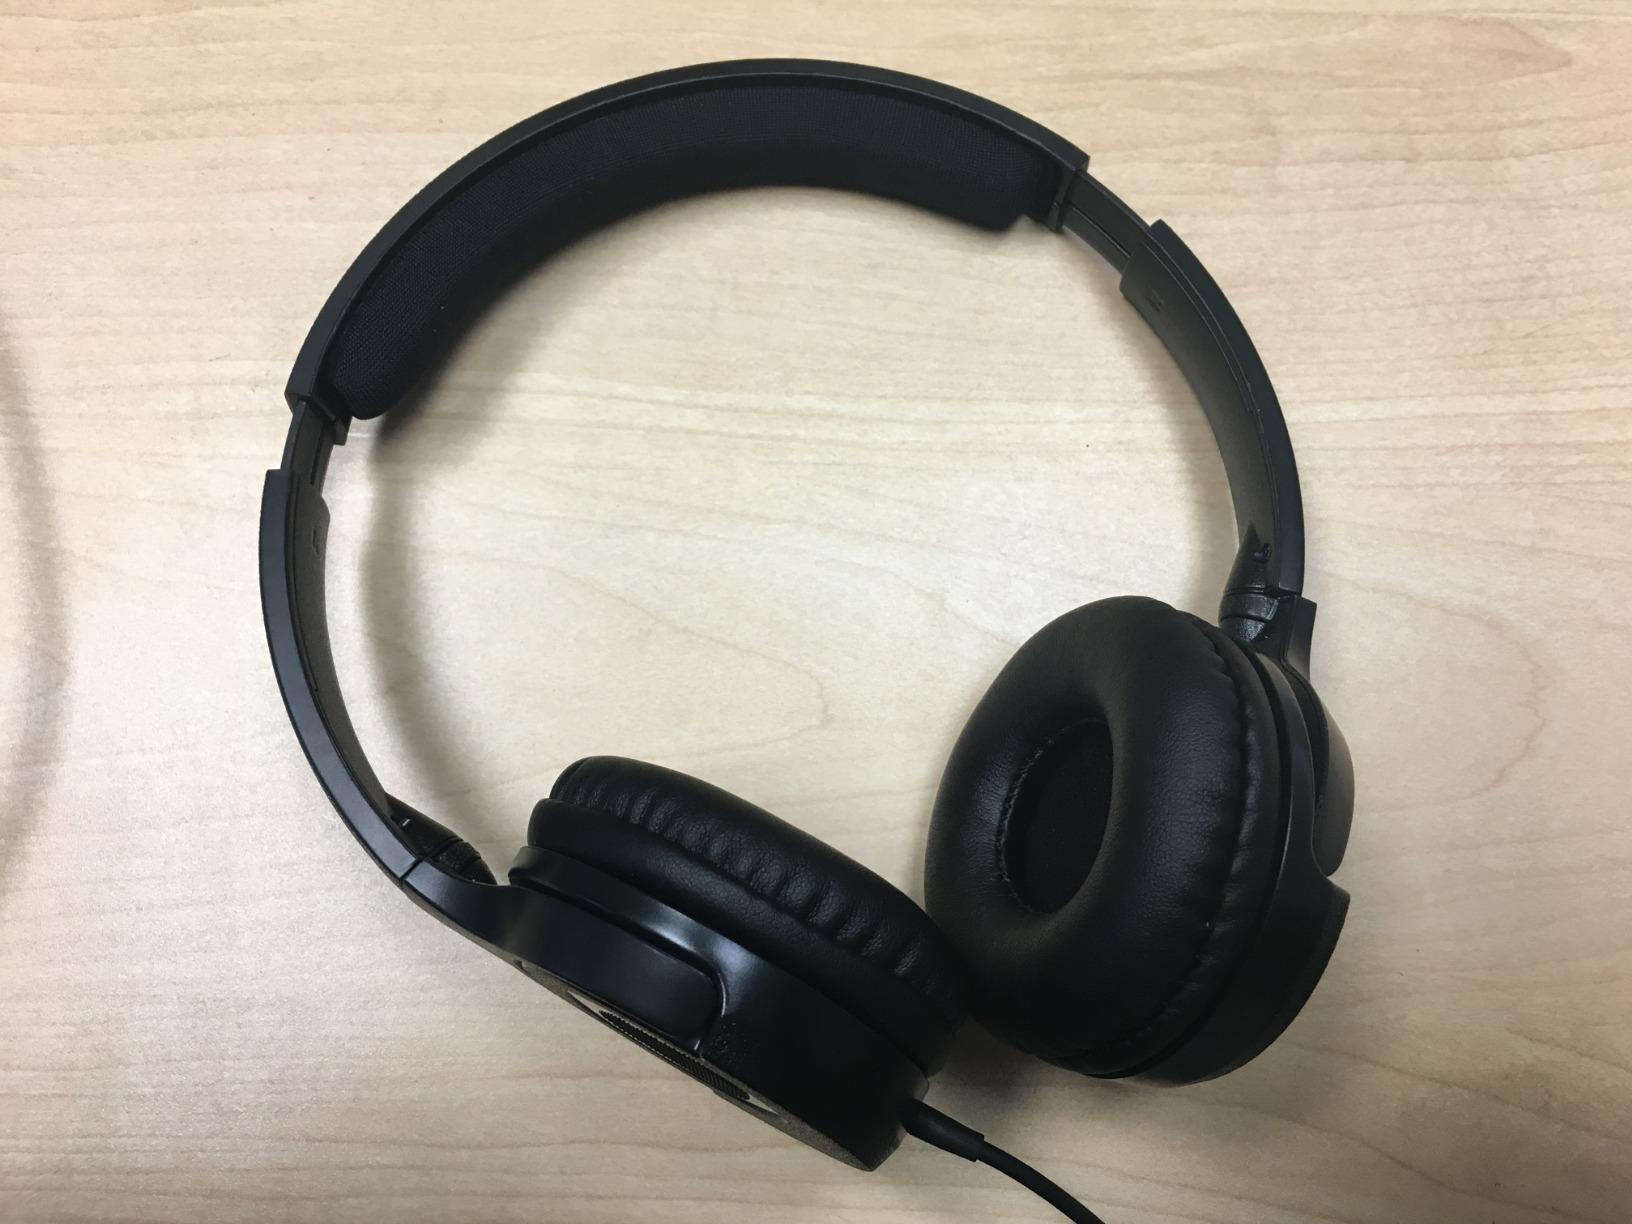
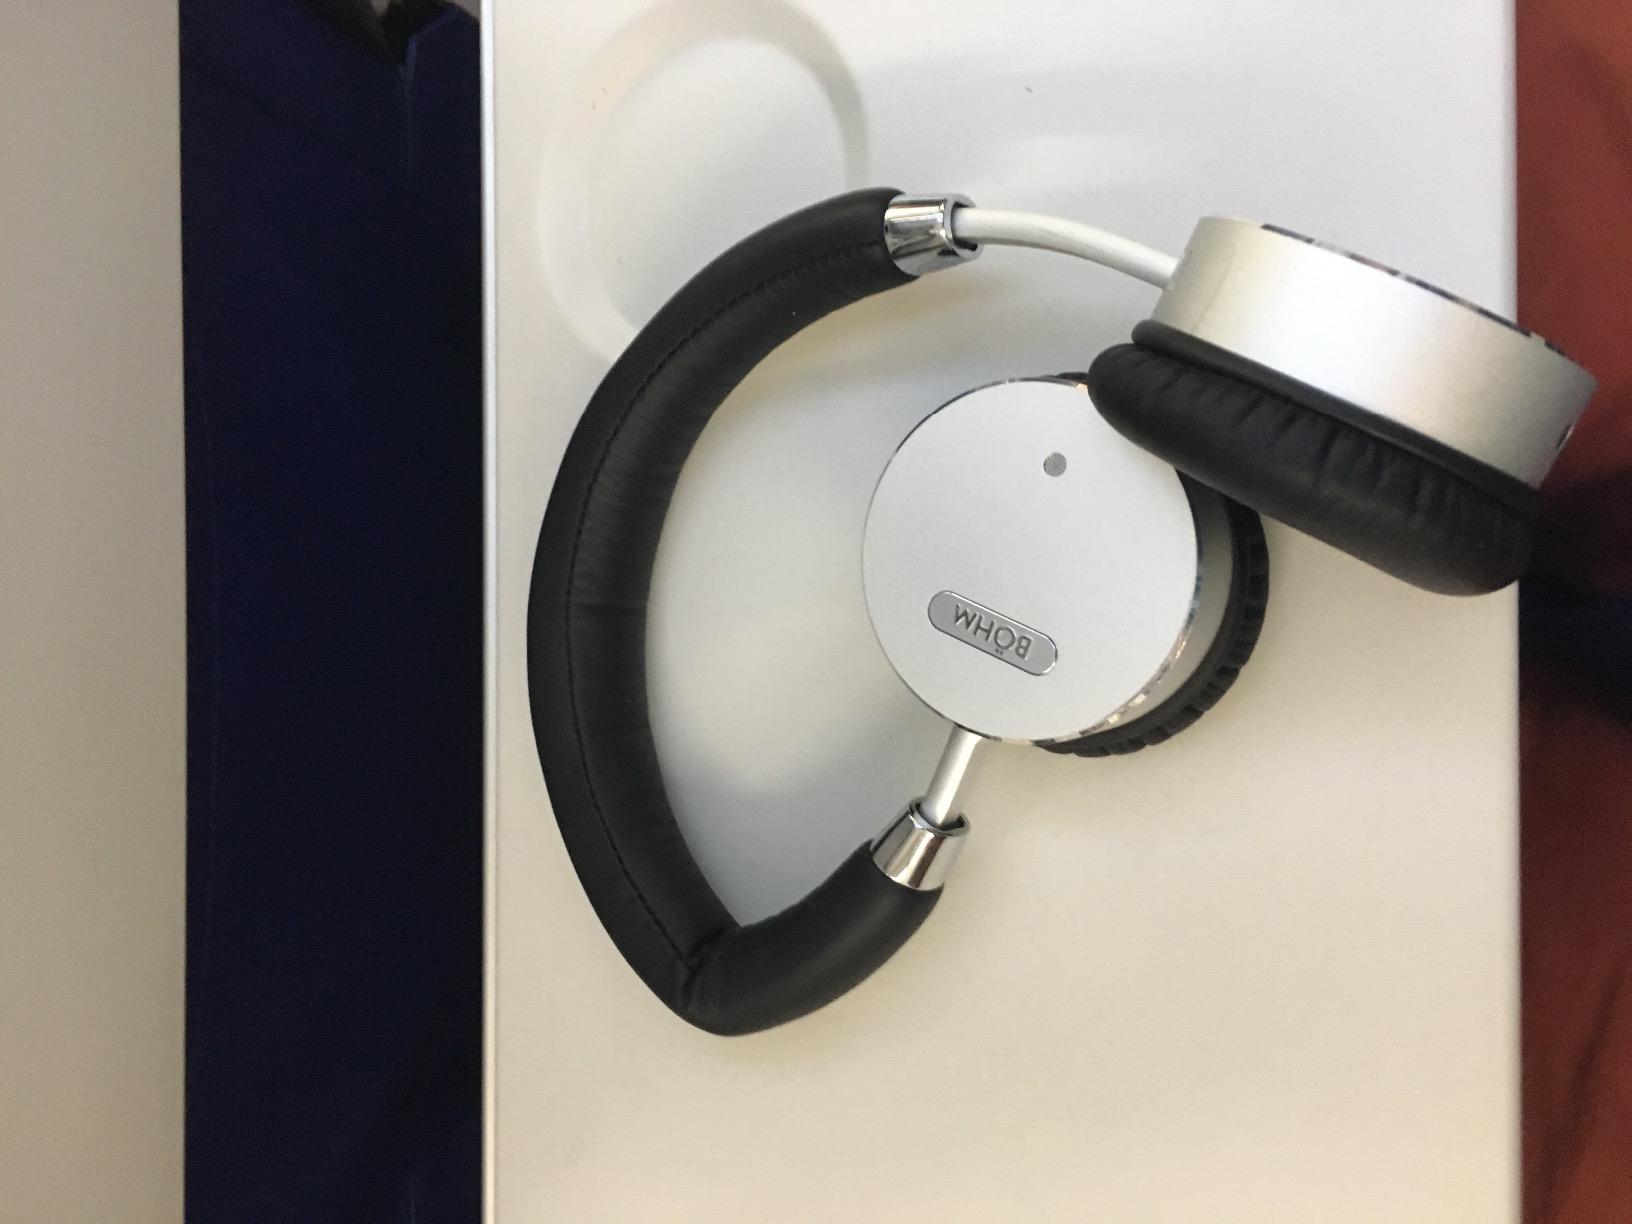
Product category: headphones
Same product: no